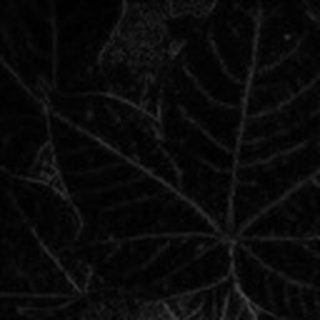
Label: healthy_cotton